Hanneke Schuitemaker

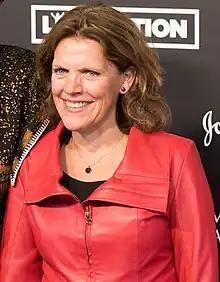

Hanneke Schuitemaker is a Dutch virologist, the Global Head of Viral Vaccine Discovery and Translational Medicine at Johnson & Johnson's Janssen Vaccines & Prevention, and a Professor of Virology at the Amsterdam University Medical Centers of the University of Amsterdam (since 2004). She has been involved in the development of Janssen's Ebola vaccine and is involved in the development of a universal flu vaccine, HIV vaccine, RSV vaccine and COVID-19 vaccine.